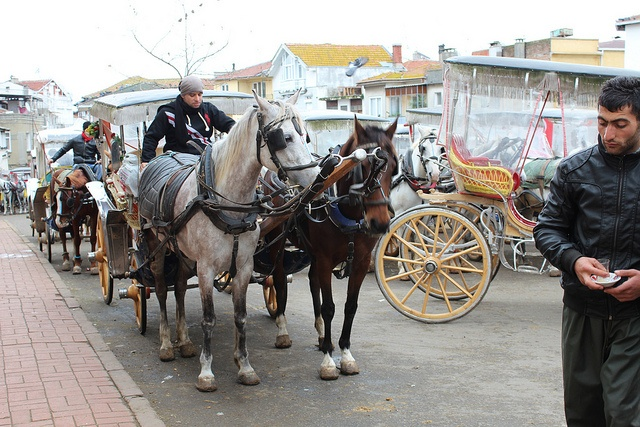
A man riding on  a horse drawn carriage next to a red brick walkway.
Horses and carriages are lined up along a walkway awaiting customers.
A group of people driving horse drawn carriages.
Several carriages being pulled by horses on a narrow street.
Several horse drawn carriages standing in a street